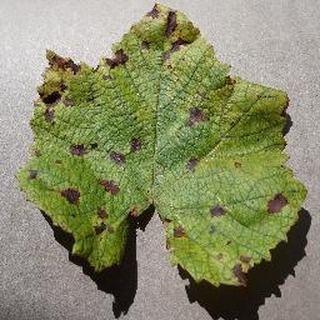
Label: grape_leaf_blight